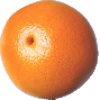
Label: pink_grapefruit